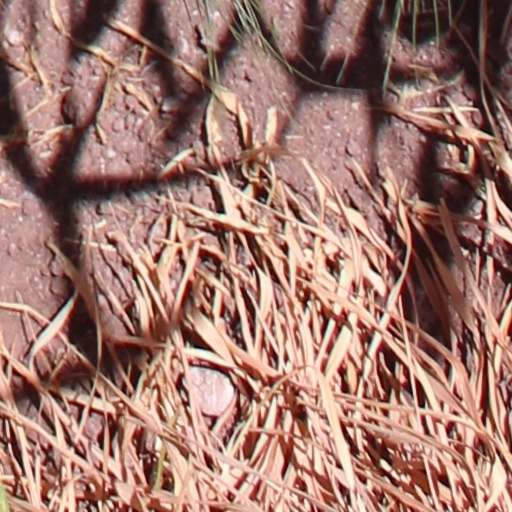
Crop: wheat